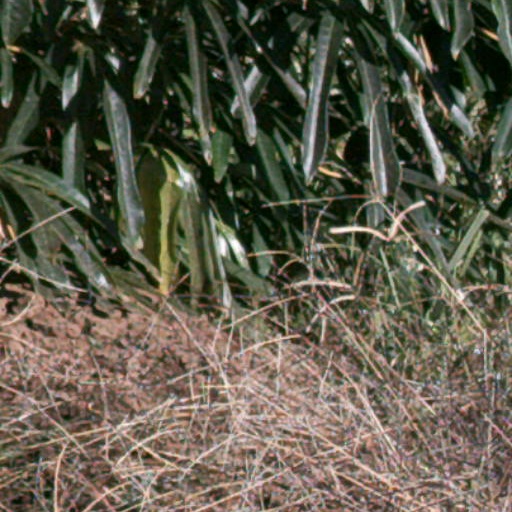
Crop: cassava